South Carolina Highway 768

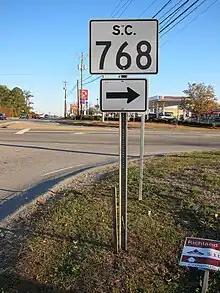
Signage for SC 768 along US 76/US 378 (Garners Ferry Road)

SC 768 is an urban highway that zig-zags from SC 48 to U.S. Route 76 (US 76) and 378. The main stretch is Shop Road, where it is a four-lane divided highway and has an interchange with Interstate 77 (I-77); while Beltline Boulevard and Pineview Road are a two-lane with a median.